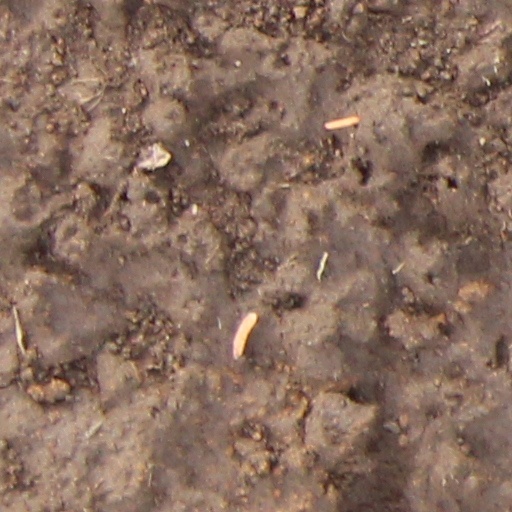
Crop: wheat